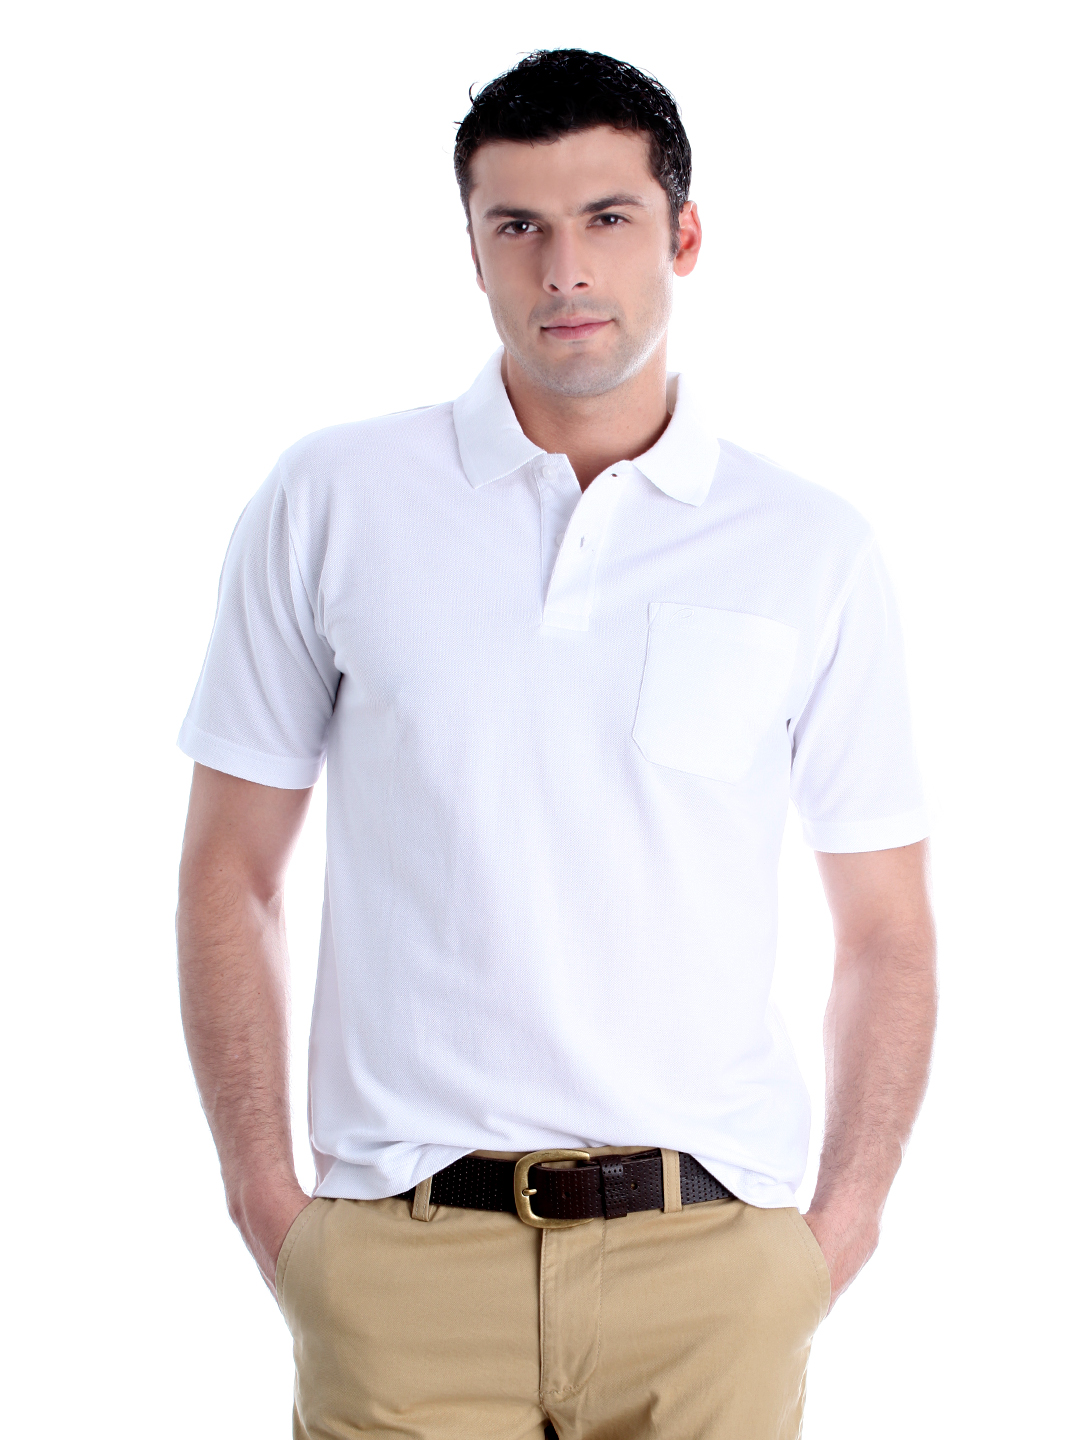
Proline Men White T-shirt
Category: Apparel / Topwear / Tshirts
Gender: Men
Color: White
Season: Summer 2013
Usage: Casual